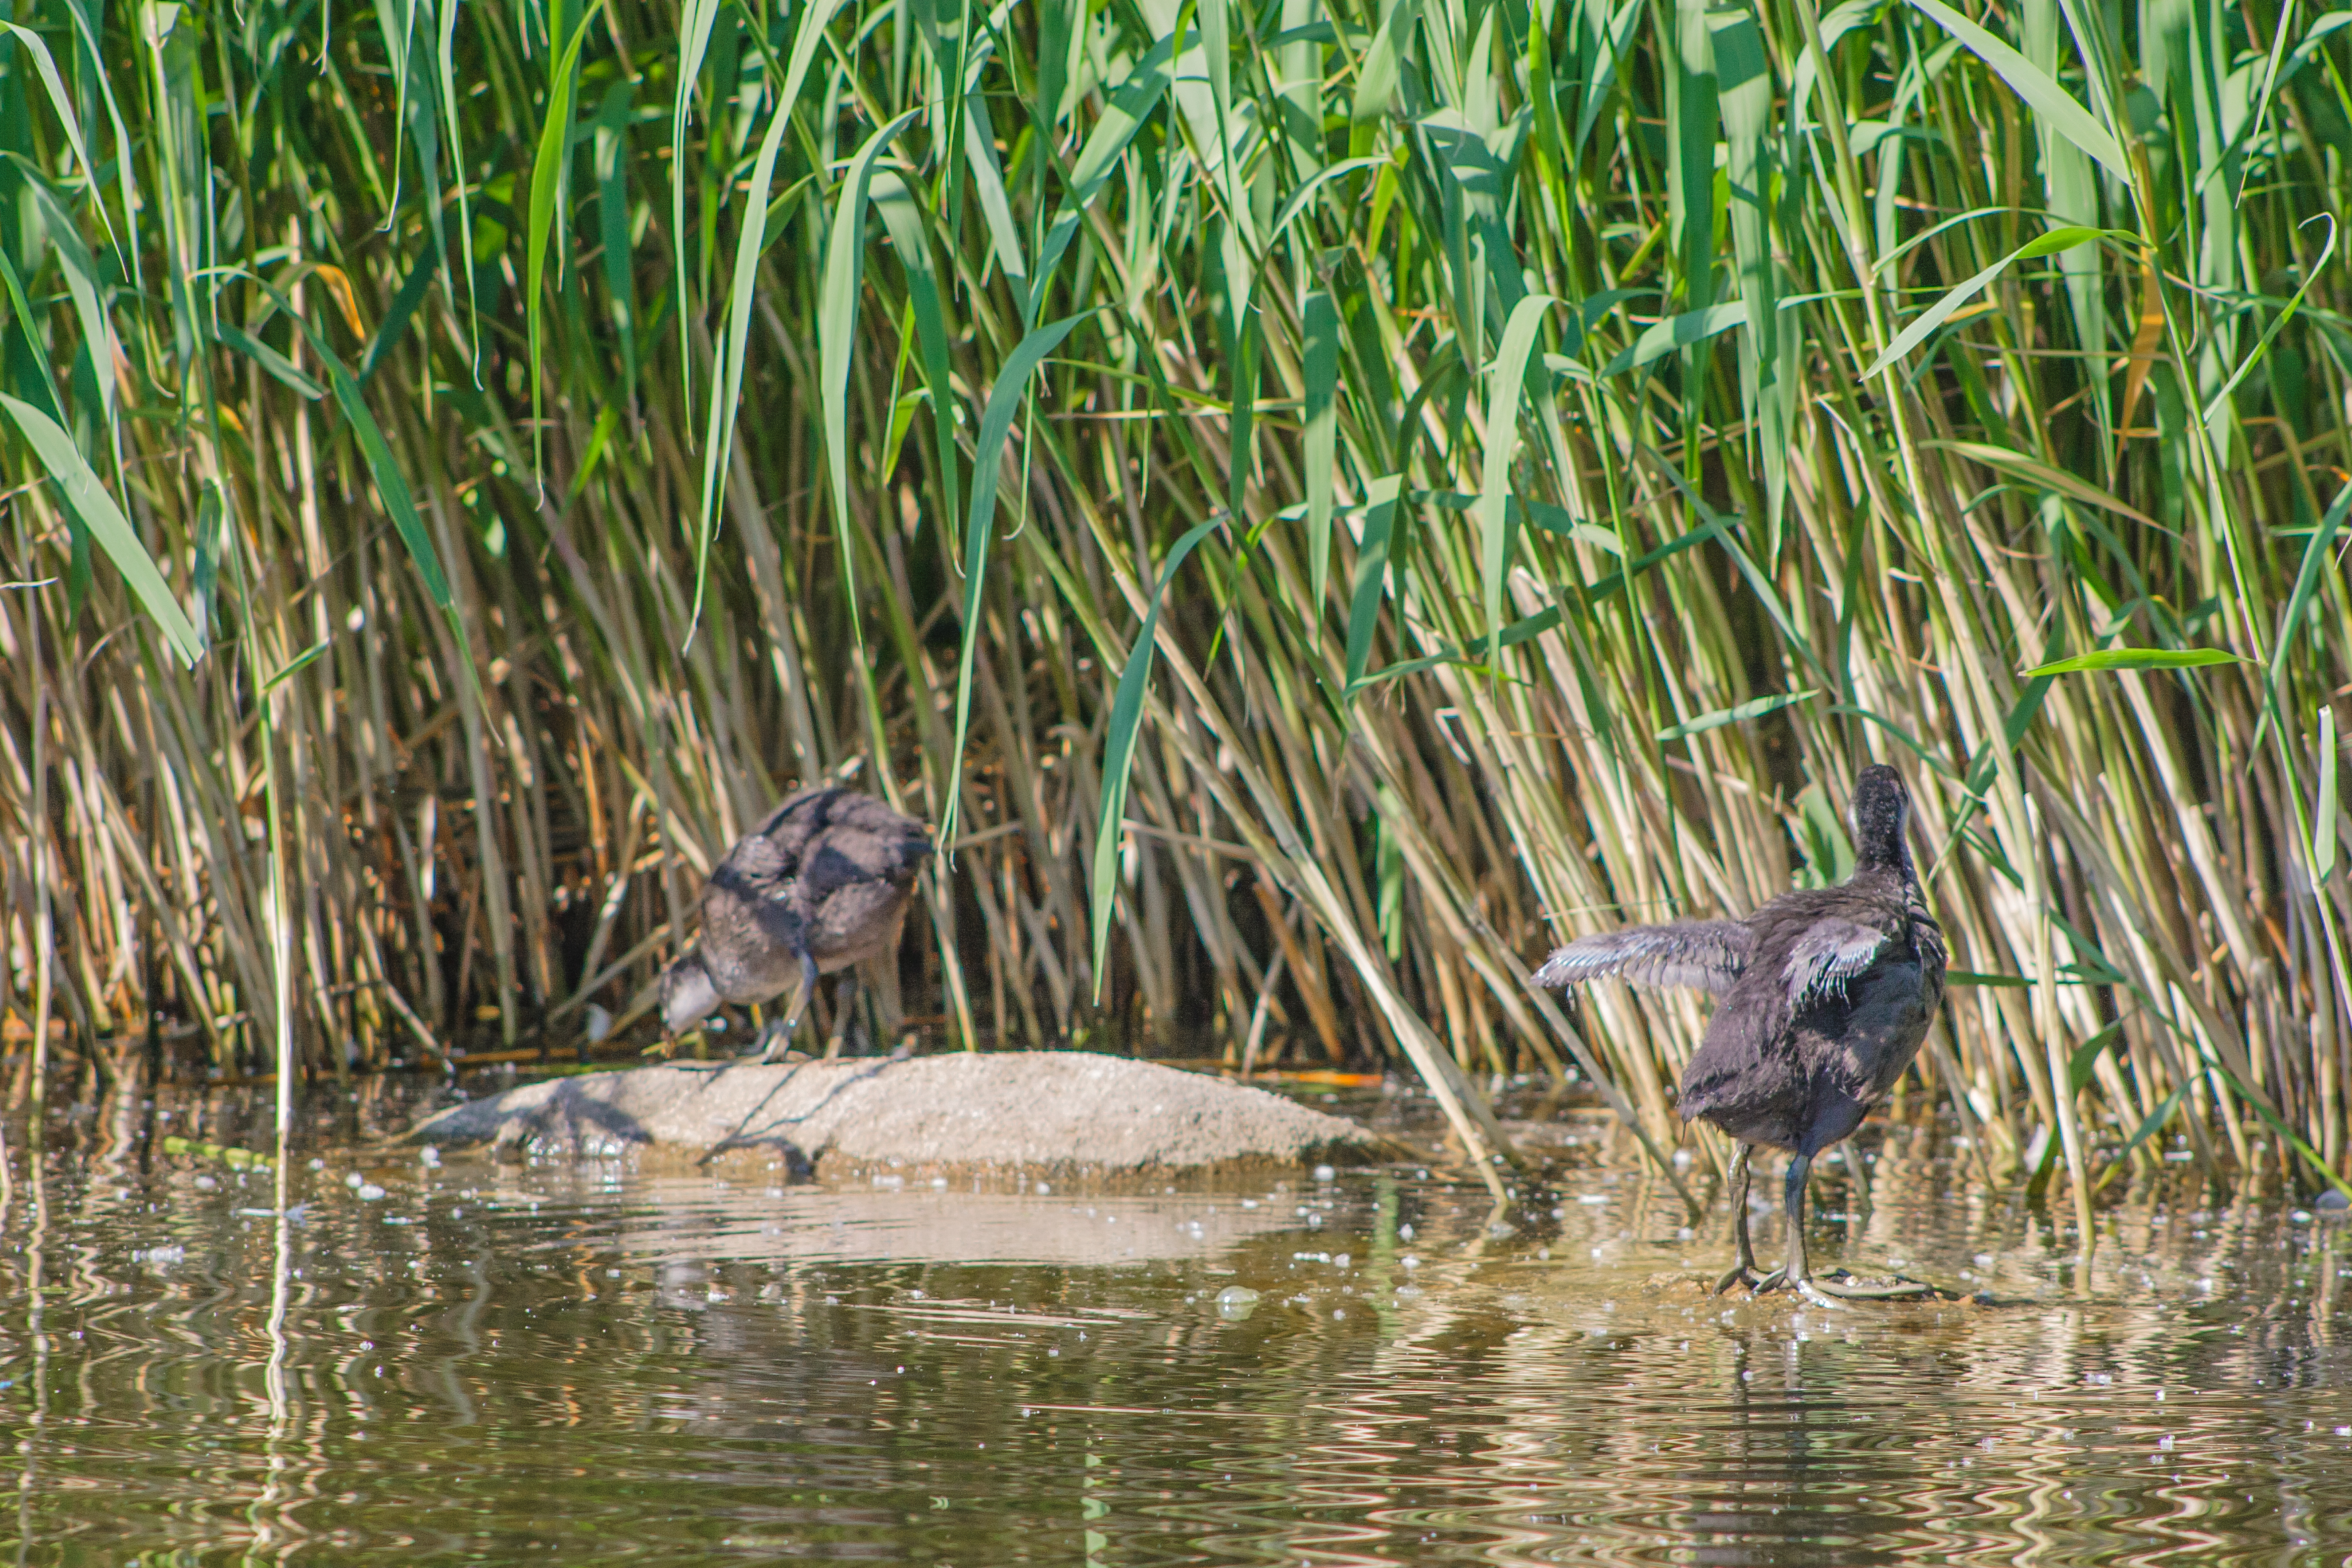
birds, bird, Freshwater marsh, beak, wildlife, grass, phragmites, grass family, water bird, pond, dowitcher, plant, marsh, fen, Blue winged Teal, shorebird, snipe, duck, greater yellowlegs, wetland, ducks, geese and swans